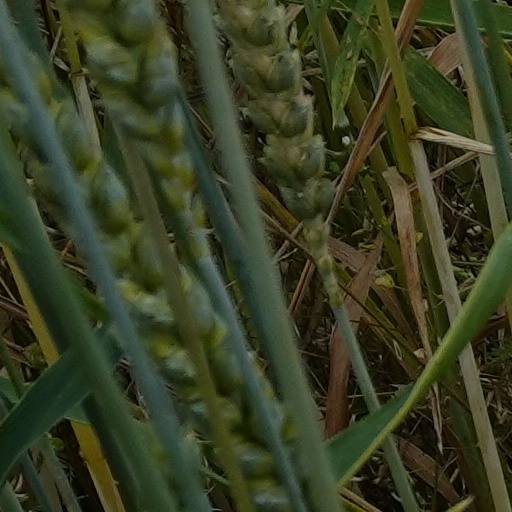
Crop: wheat